Fruzina Szalay

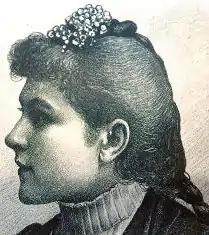

Fruzina Szalay was born in Kaposvár, 10 September 1864 to lawyer Károly Szalay and poet Atala Kisfaludy. Her career began when she started translating poets and had her work published in the Metropolitan Papers and in the 's "Koszorú". In 1886 Szalay married Károly Obetkó who was Attorney General in Somogy County in Kaposvár. Her translations again appeared in 1889 From 1890 she was a regular contributor to József Kiss's "A Hét", "Vasárnapi Újság", "Hazánk" (1904), and "Kert" (1904). Szalay was a member of the Countess Sándorné Teleki's salon and wrote stories and articles as well as poetry of her own and the translations of others poetry. Szalay died in Kaposvár of tuberculosis in 1926.